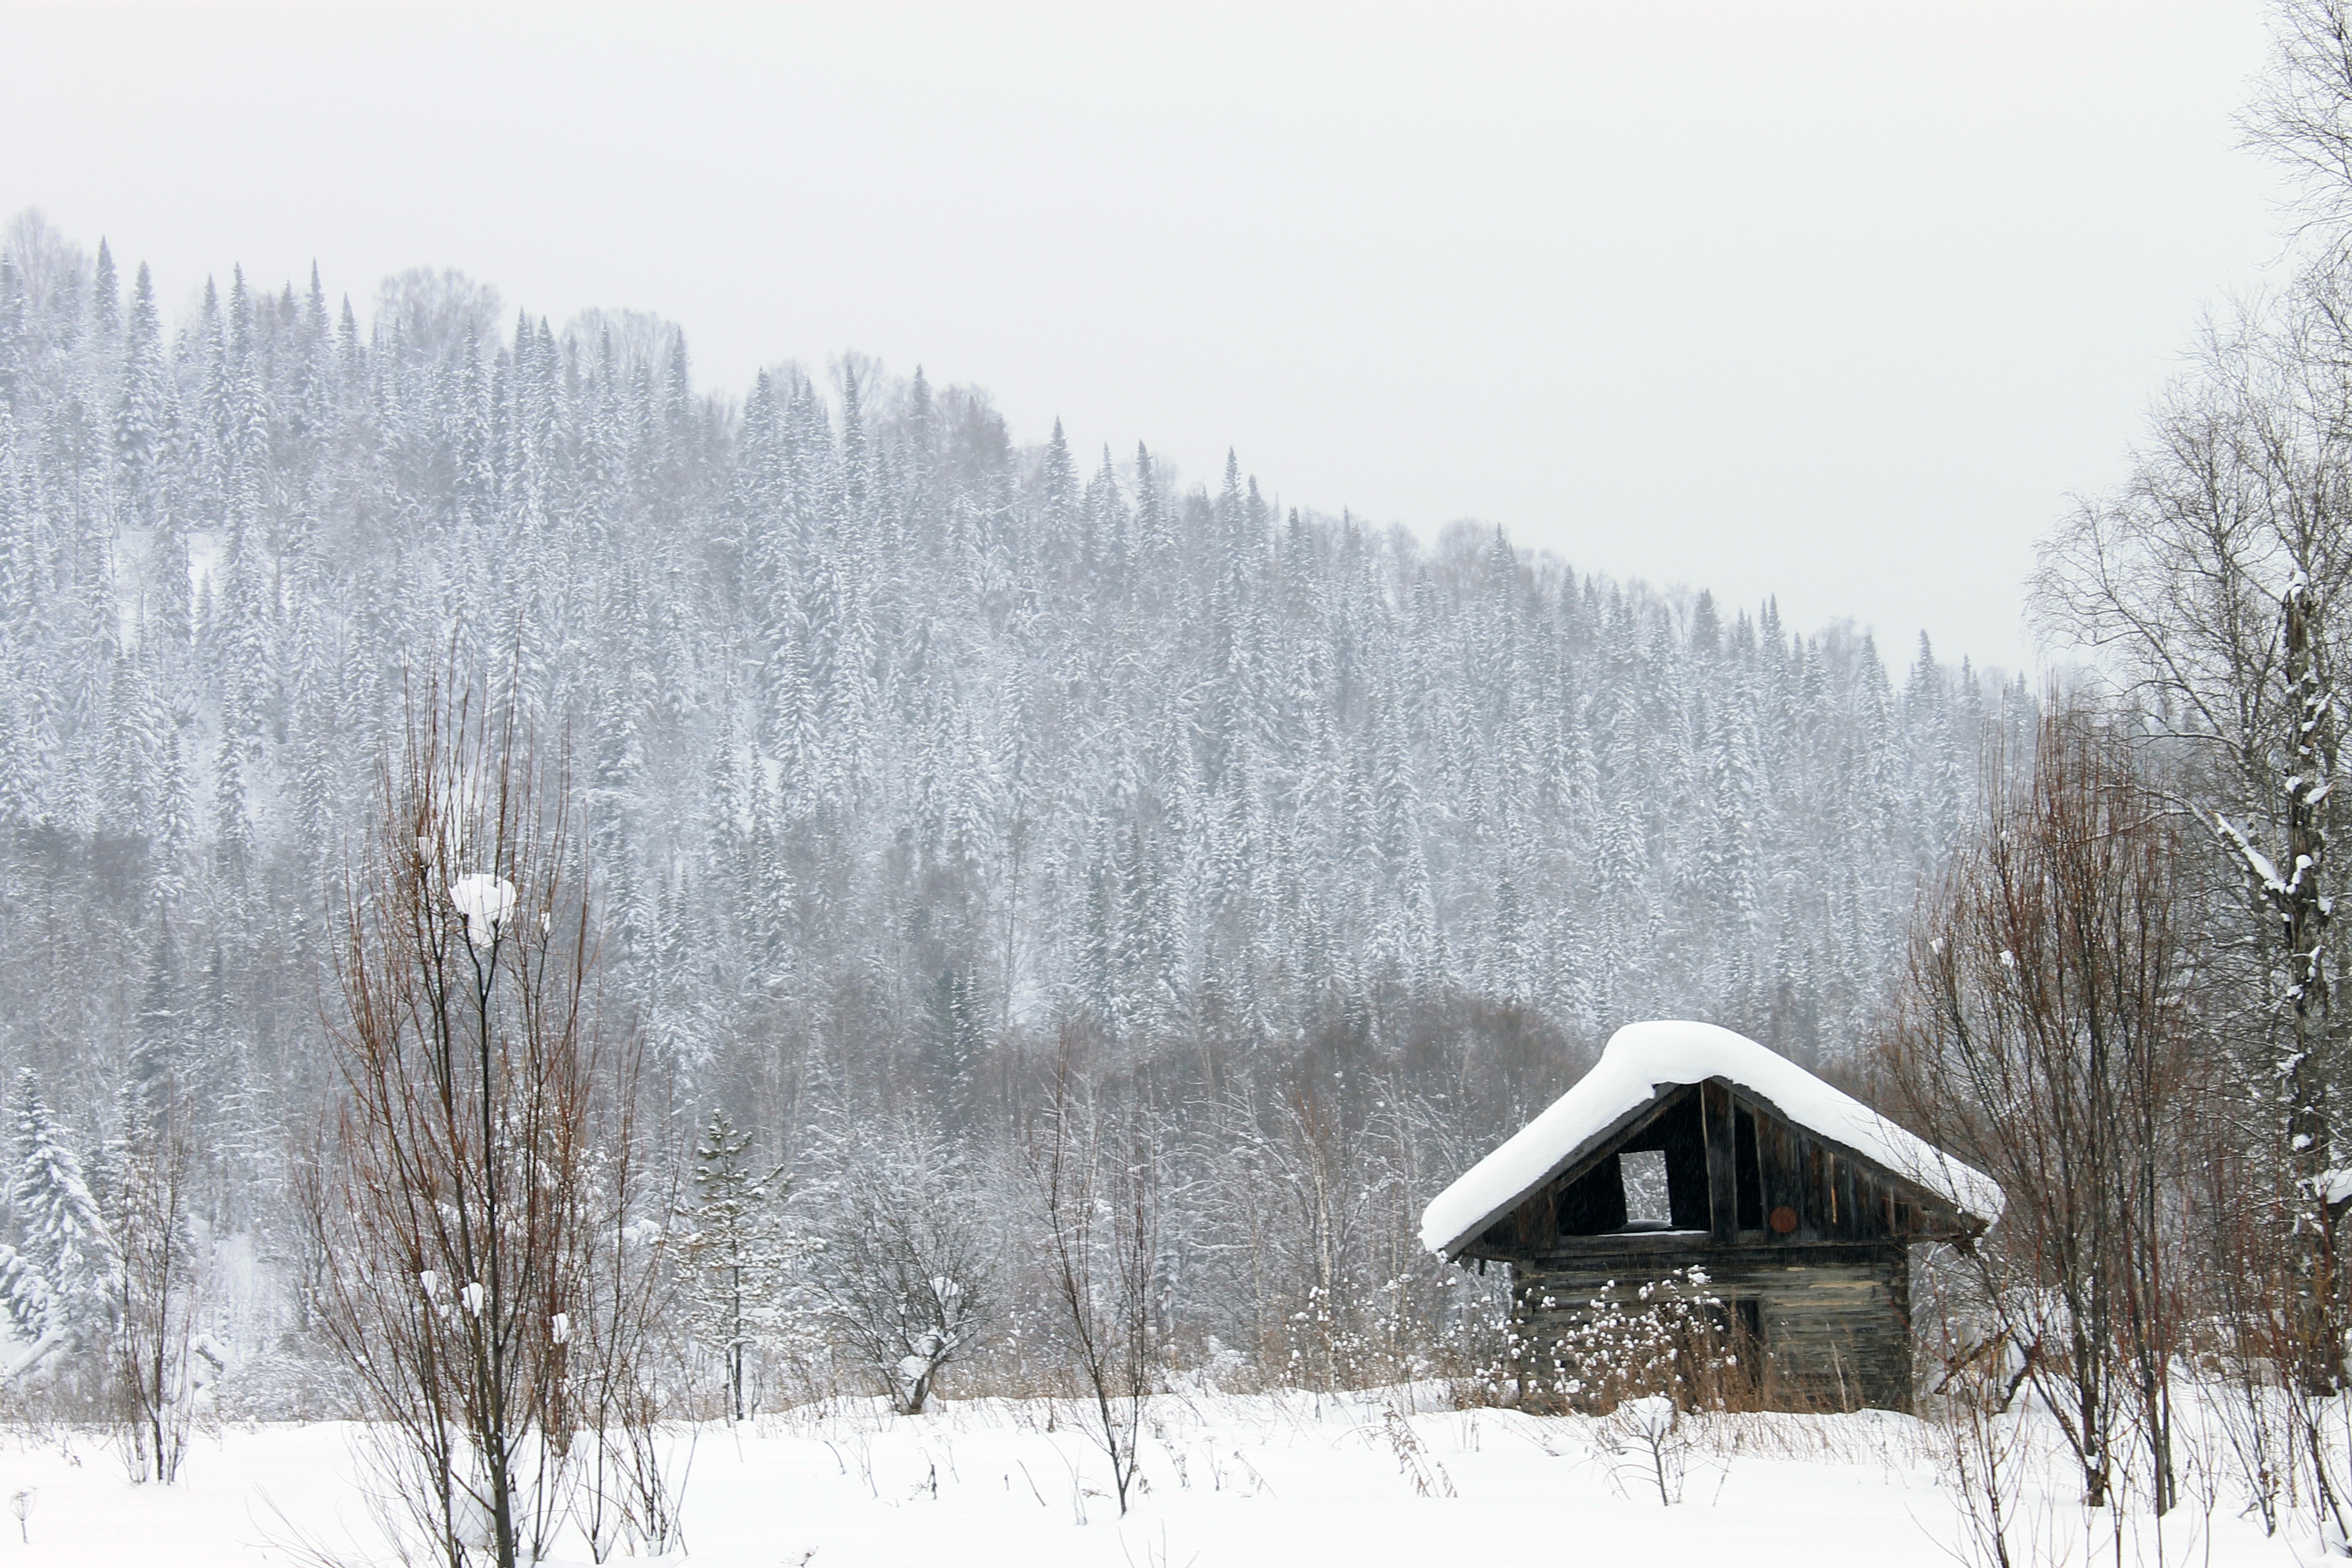
landscape, tree, nature, forest, branch, mountain, snow, cold, winter, house, frost, barn, hut, pine, ice, weather, season, winter landscape, trees, mountains, blizzard, russia, winter forest, freezing, forest road, atmospheric phenomenon, woody plant, winter storm